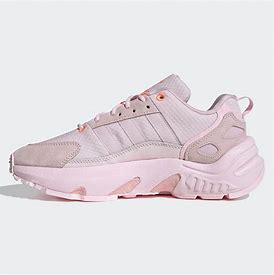
Brand: Adidas
Model: ZX 22 Boost